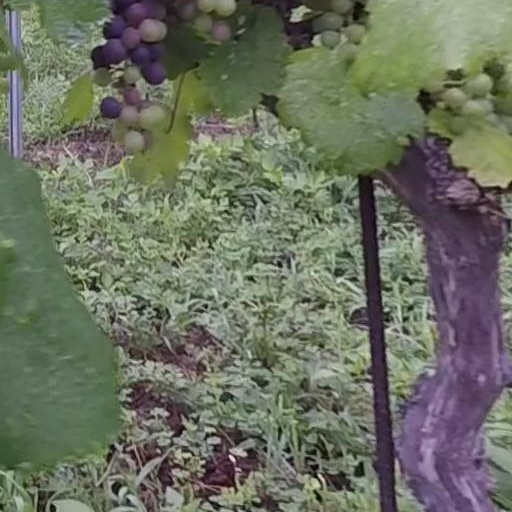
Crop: grape